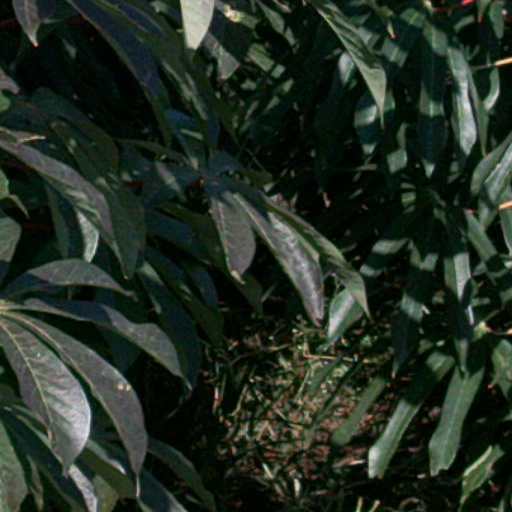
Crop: cassava